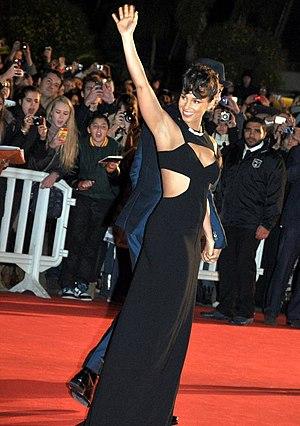
Alicia Keys aux NRJ Music Awards
Alicia Keys, de son vrai nom Alicia Augello-Cook, née le 25 janvier 1981 dans le quartier de Harlem à New York, est une pianiste, chanteuse, auteure-compositrice-interprète, actrice et productrice américaine.